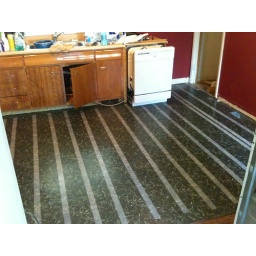
The new kitchen floor in stage 1